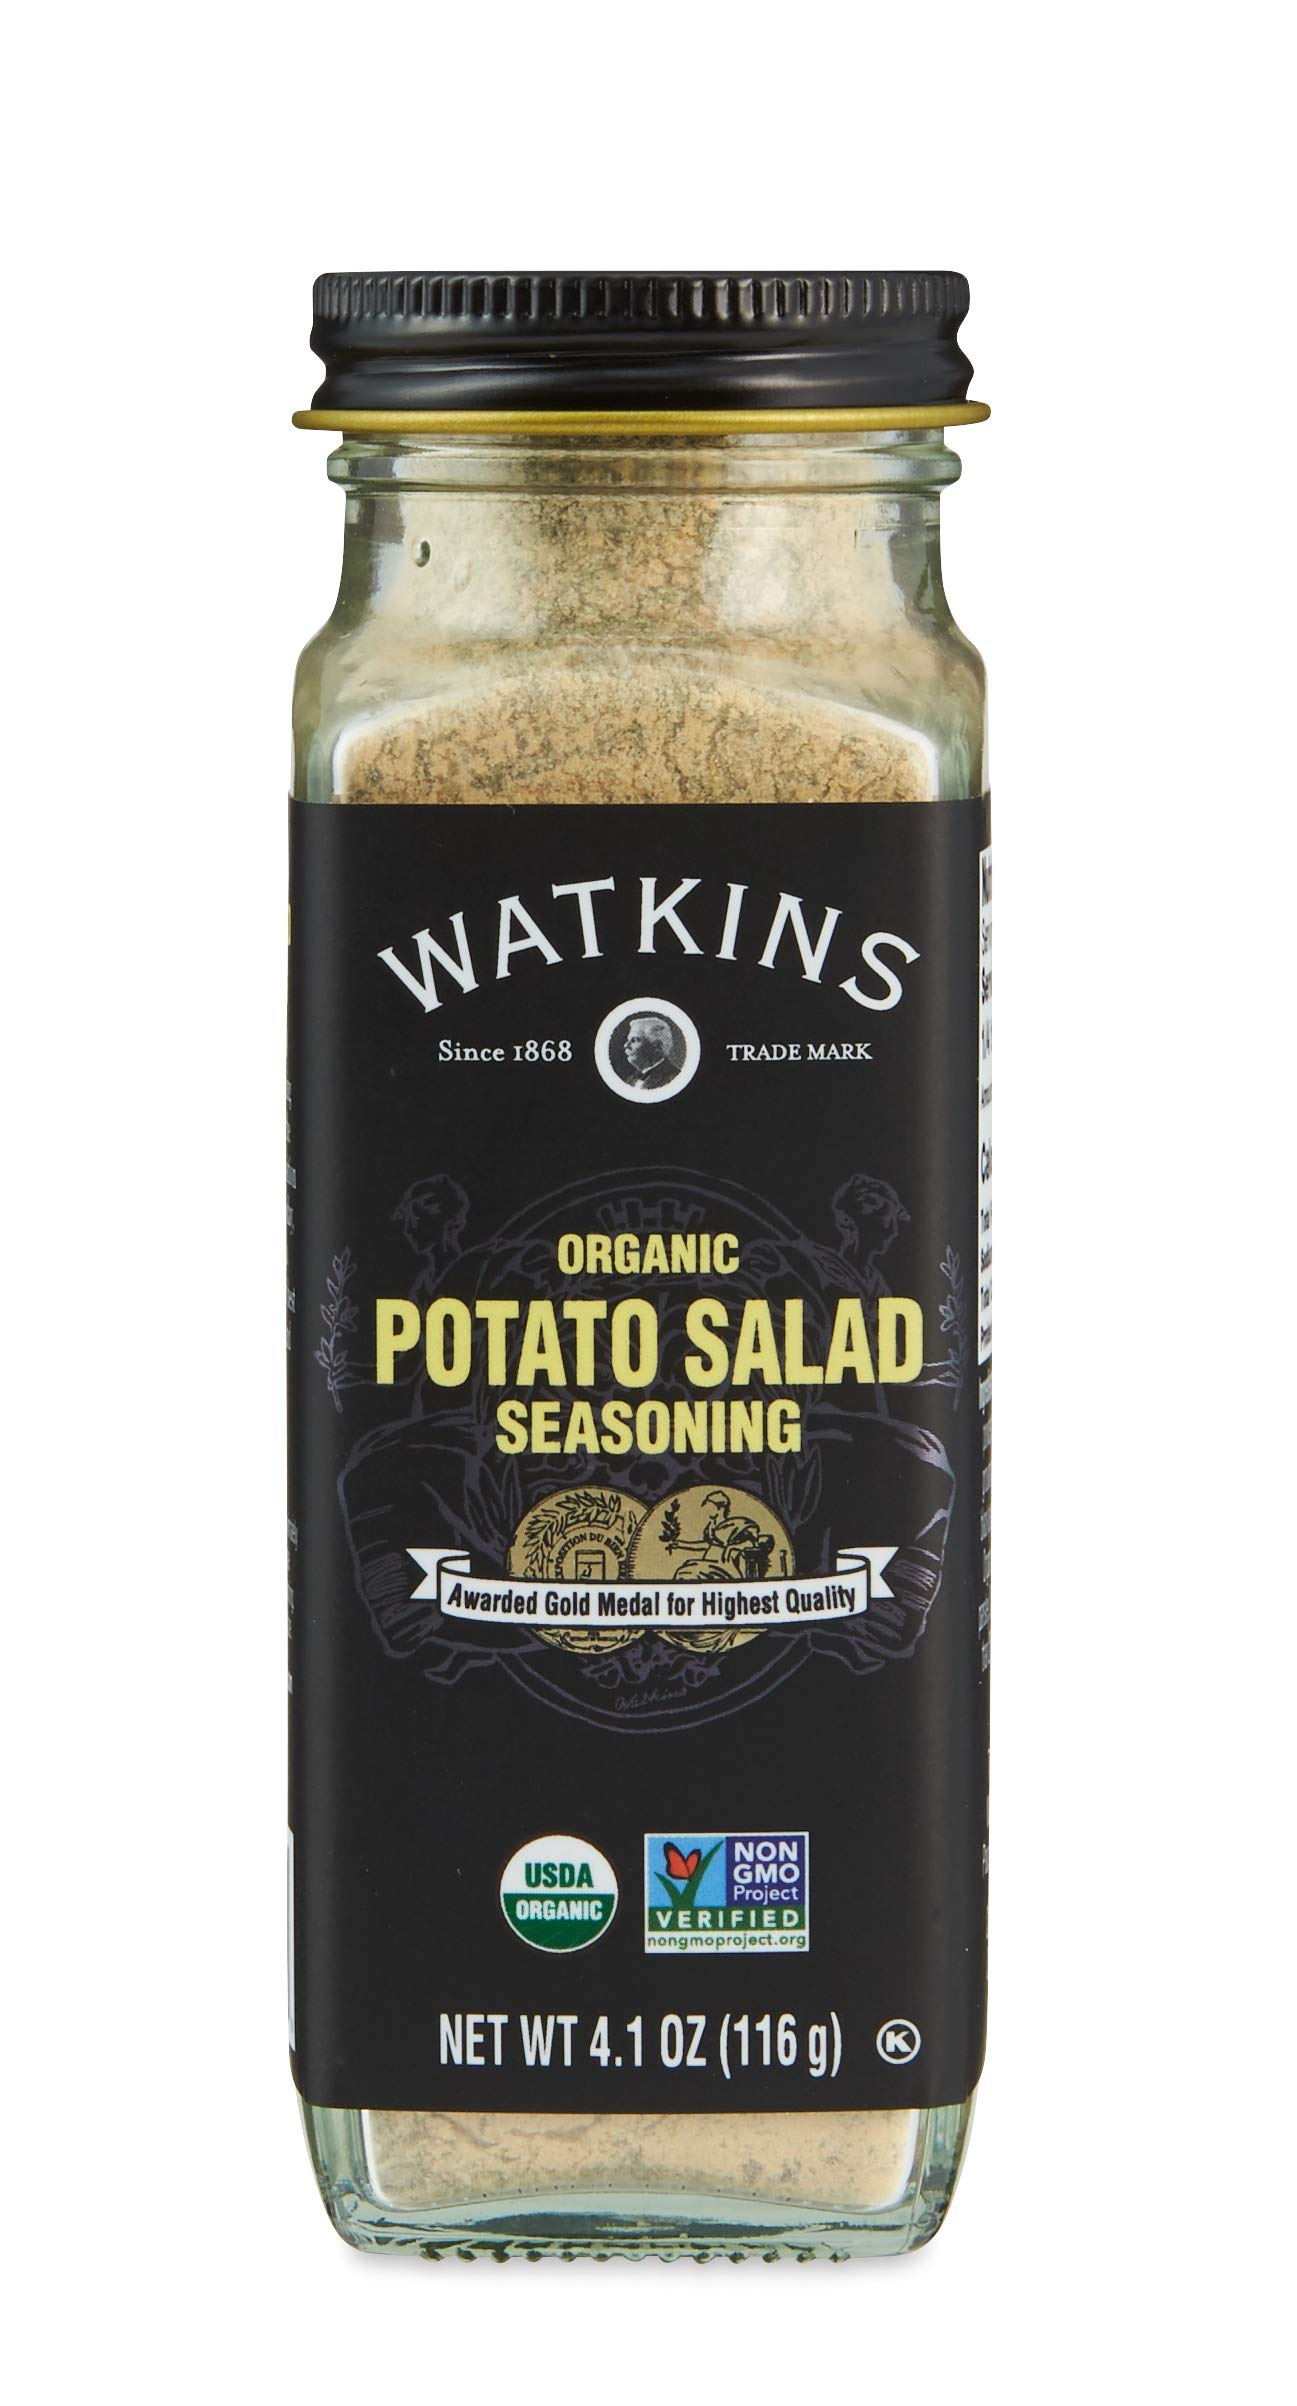
Item Name: Watkins Gourmet Organic Spice Jar, Potato Salad Seasoning, Non-GMO, Kosher, 4.1 oz. Bottle, 1-Pack
Bullet Point 1: Expertly crafted blend of spices, salt, onion, and sugar
Bullet Point 2: Non-GMO project verified and USDA certified organic
Bullet Point 3: Superior quality, gourmet spices and herbs
Bullet Point 4: Gluten Free, Kosher
Bullet Point 5: Custom recyclable bottle
Value: 4.1
Unit: Ounce

Price: 9.29